Confederation Life Building

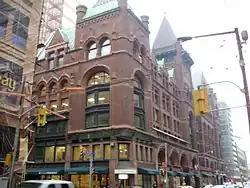
The Confederation Life Building in 2008.

The Confederation Life Building, a seven-floor Romanesque Revival office building, is a historic structure in Toronto, Ontario, Canada. Completed in 1892, it was designated a historic property by the City of Toronto under the "Ontario Heritage Act" on November 26, 1975.